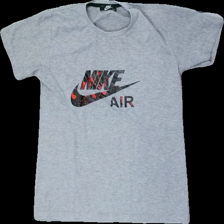
View: front
Type: T-shirt
Category: Children
Brand: Nike
Colors: Grey, Black, Red
Material: Unknown
Pattern: Logo print
Cut: Regular
Season: All
Price range: 50-100
Recommended usage: Reuse